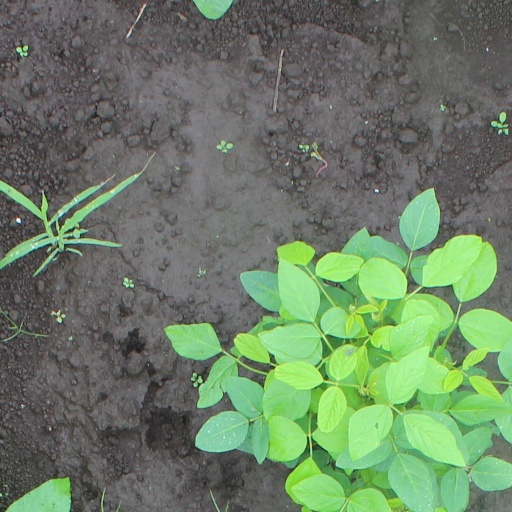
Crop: soybean